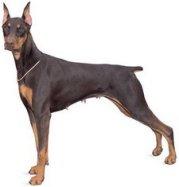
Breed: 209-n000054-Doberman